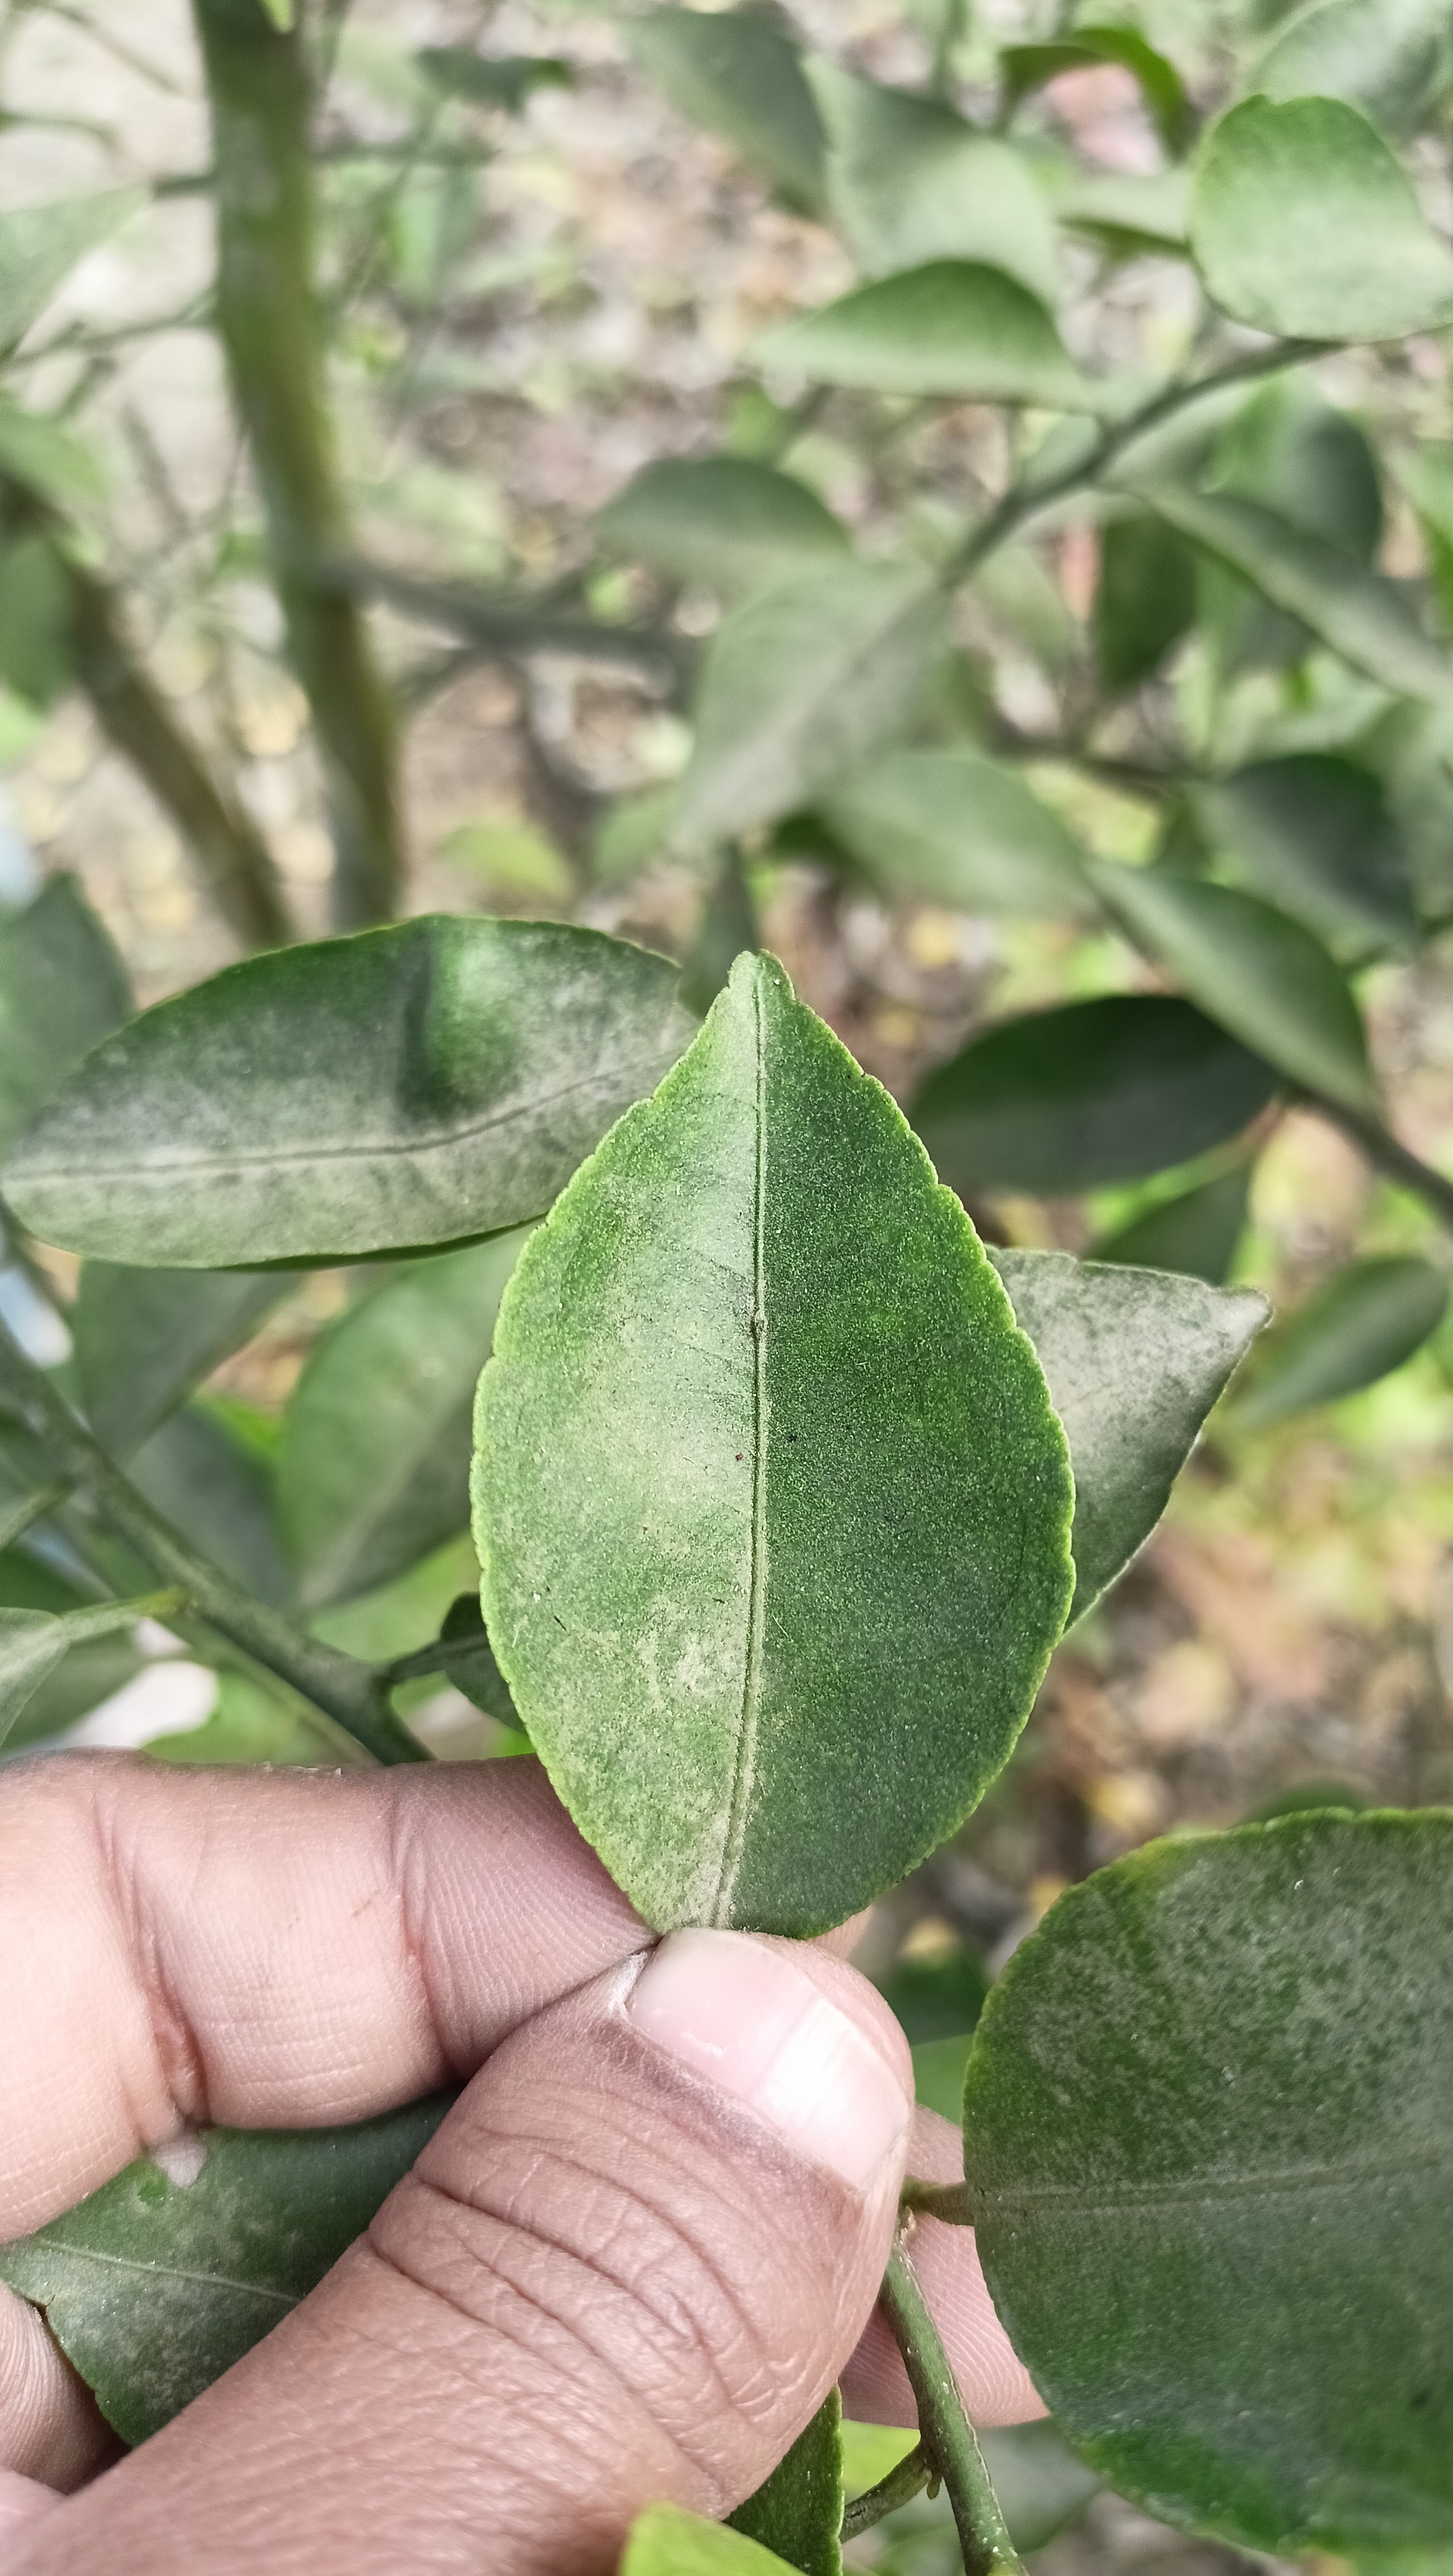
Mandarin leaf variety: China Mishti